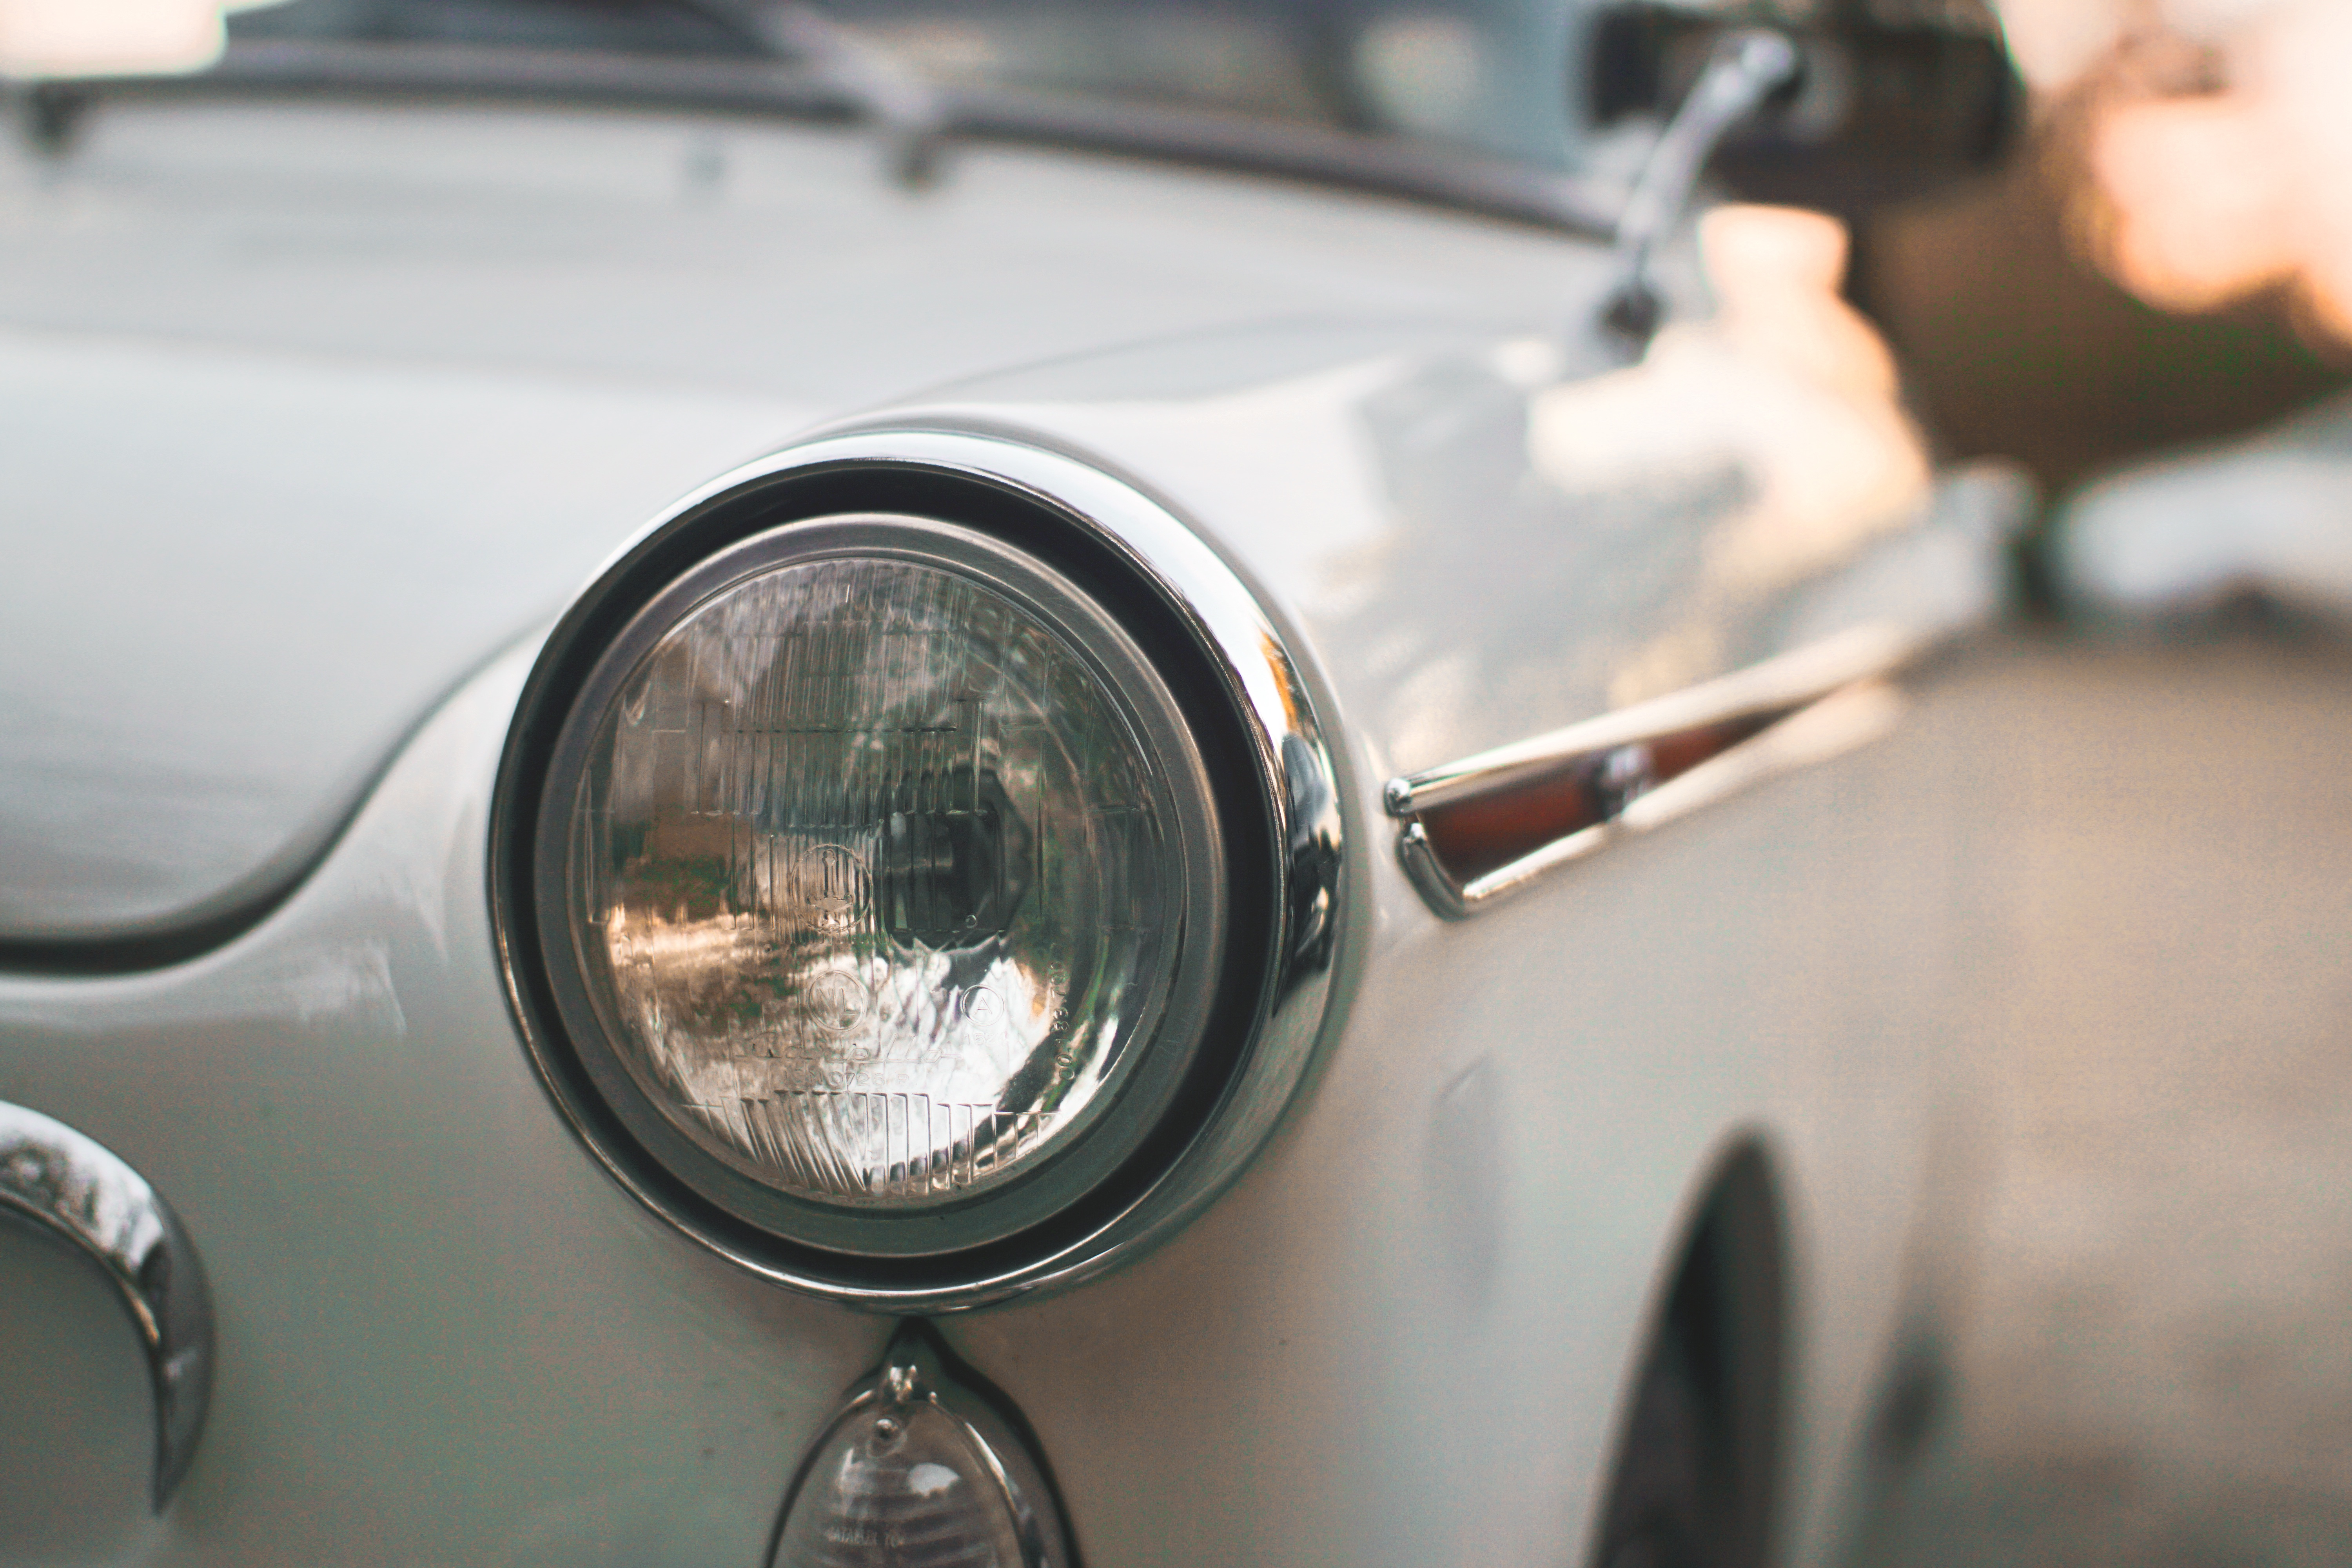
car, wheel, vehicle, headlight, sports car, motor vehicle, vintage car, hood, chrome, mini, bonnet, antique car, city car, land vehicle, automobile make, automotive exterior, automotive design, subcompact car